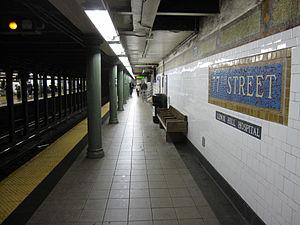
77th Street est une station omnibus souterraine du métro de New York située dans l'Upper East Side, dans le nord de Manhattan. Elle est située sur l'une des lignes les plus fréquentées, l'IRT Lexington Avenue Line issue du réseau de l'ancienne Interborough Rapid Transit Company. La station se compose de deux voies omnibus accessibles par des quais latéraux. Les voies express de la Lexington Avenue Line, utilisées par les métros 4 en journée et 5 pendant la journée passent en dessous de la station et ne sont pas visibles depuis les quais. Sur la base des chiffres 2012, la station était la 27ᵉ plus fréquentée du réseau.